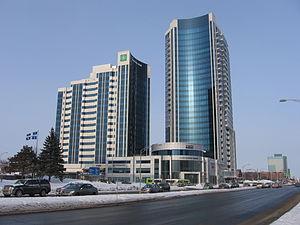
Complexe Jules Dallaire
Le Complexe Jules-Dallaire est un complexe immobilier situé à l'intersection du boulevard Laurier et de la route de l'Église dans l'arrondissement de Sainte-Foy-Sillery-Cap-Rouge, à Québec. Il est composé de deux tours de 17 et 28 étages.